October 7 attacks

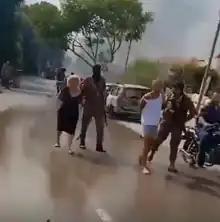
Hamas gunmen with civilian hostages.

As part of the Hamas-led attack, 364 civilians were killed and many more wounded at the Supernova Sukkot Gathering, an open-air music festival celebrating the Jewish holiday of Sukkot near kibbutz Re'im. At least 40 hostages were also taken. This mass killing had the largest number of casualties out of a number of massacres targeting Israeli civilians in communities adjacent to Gaza that were part of the October 7 attack, alongside those at the communities of Netiv HaAsara, Be'eri, Kfar Aza, Nir Oz, and Holit.